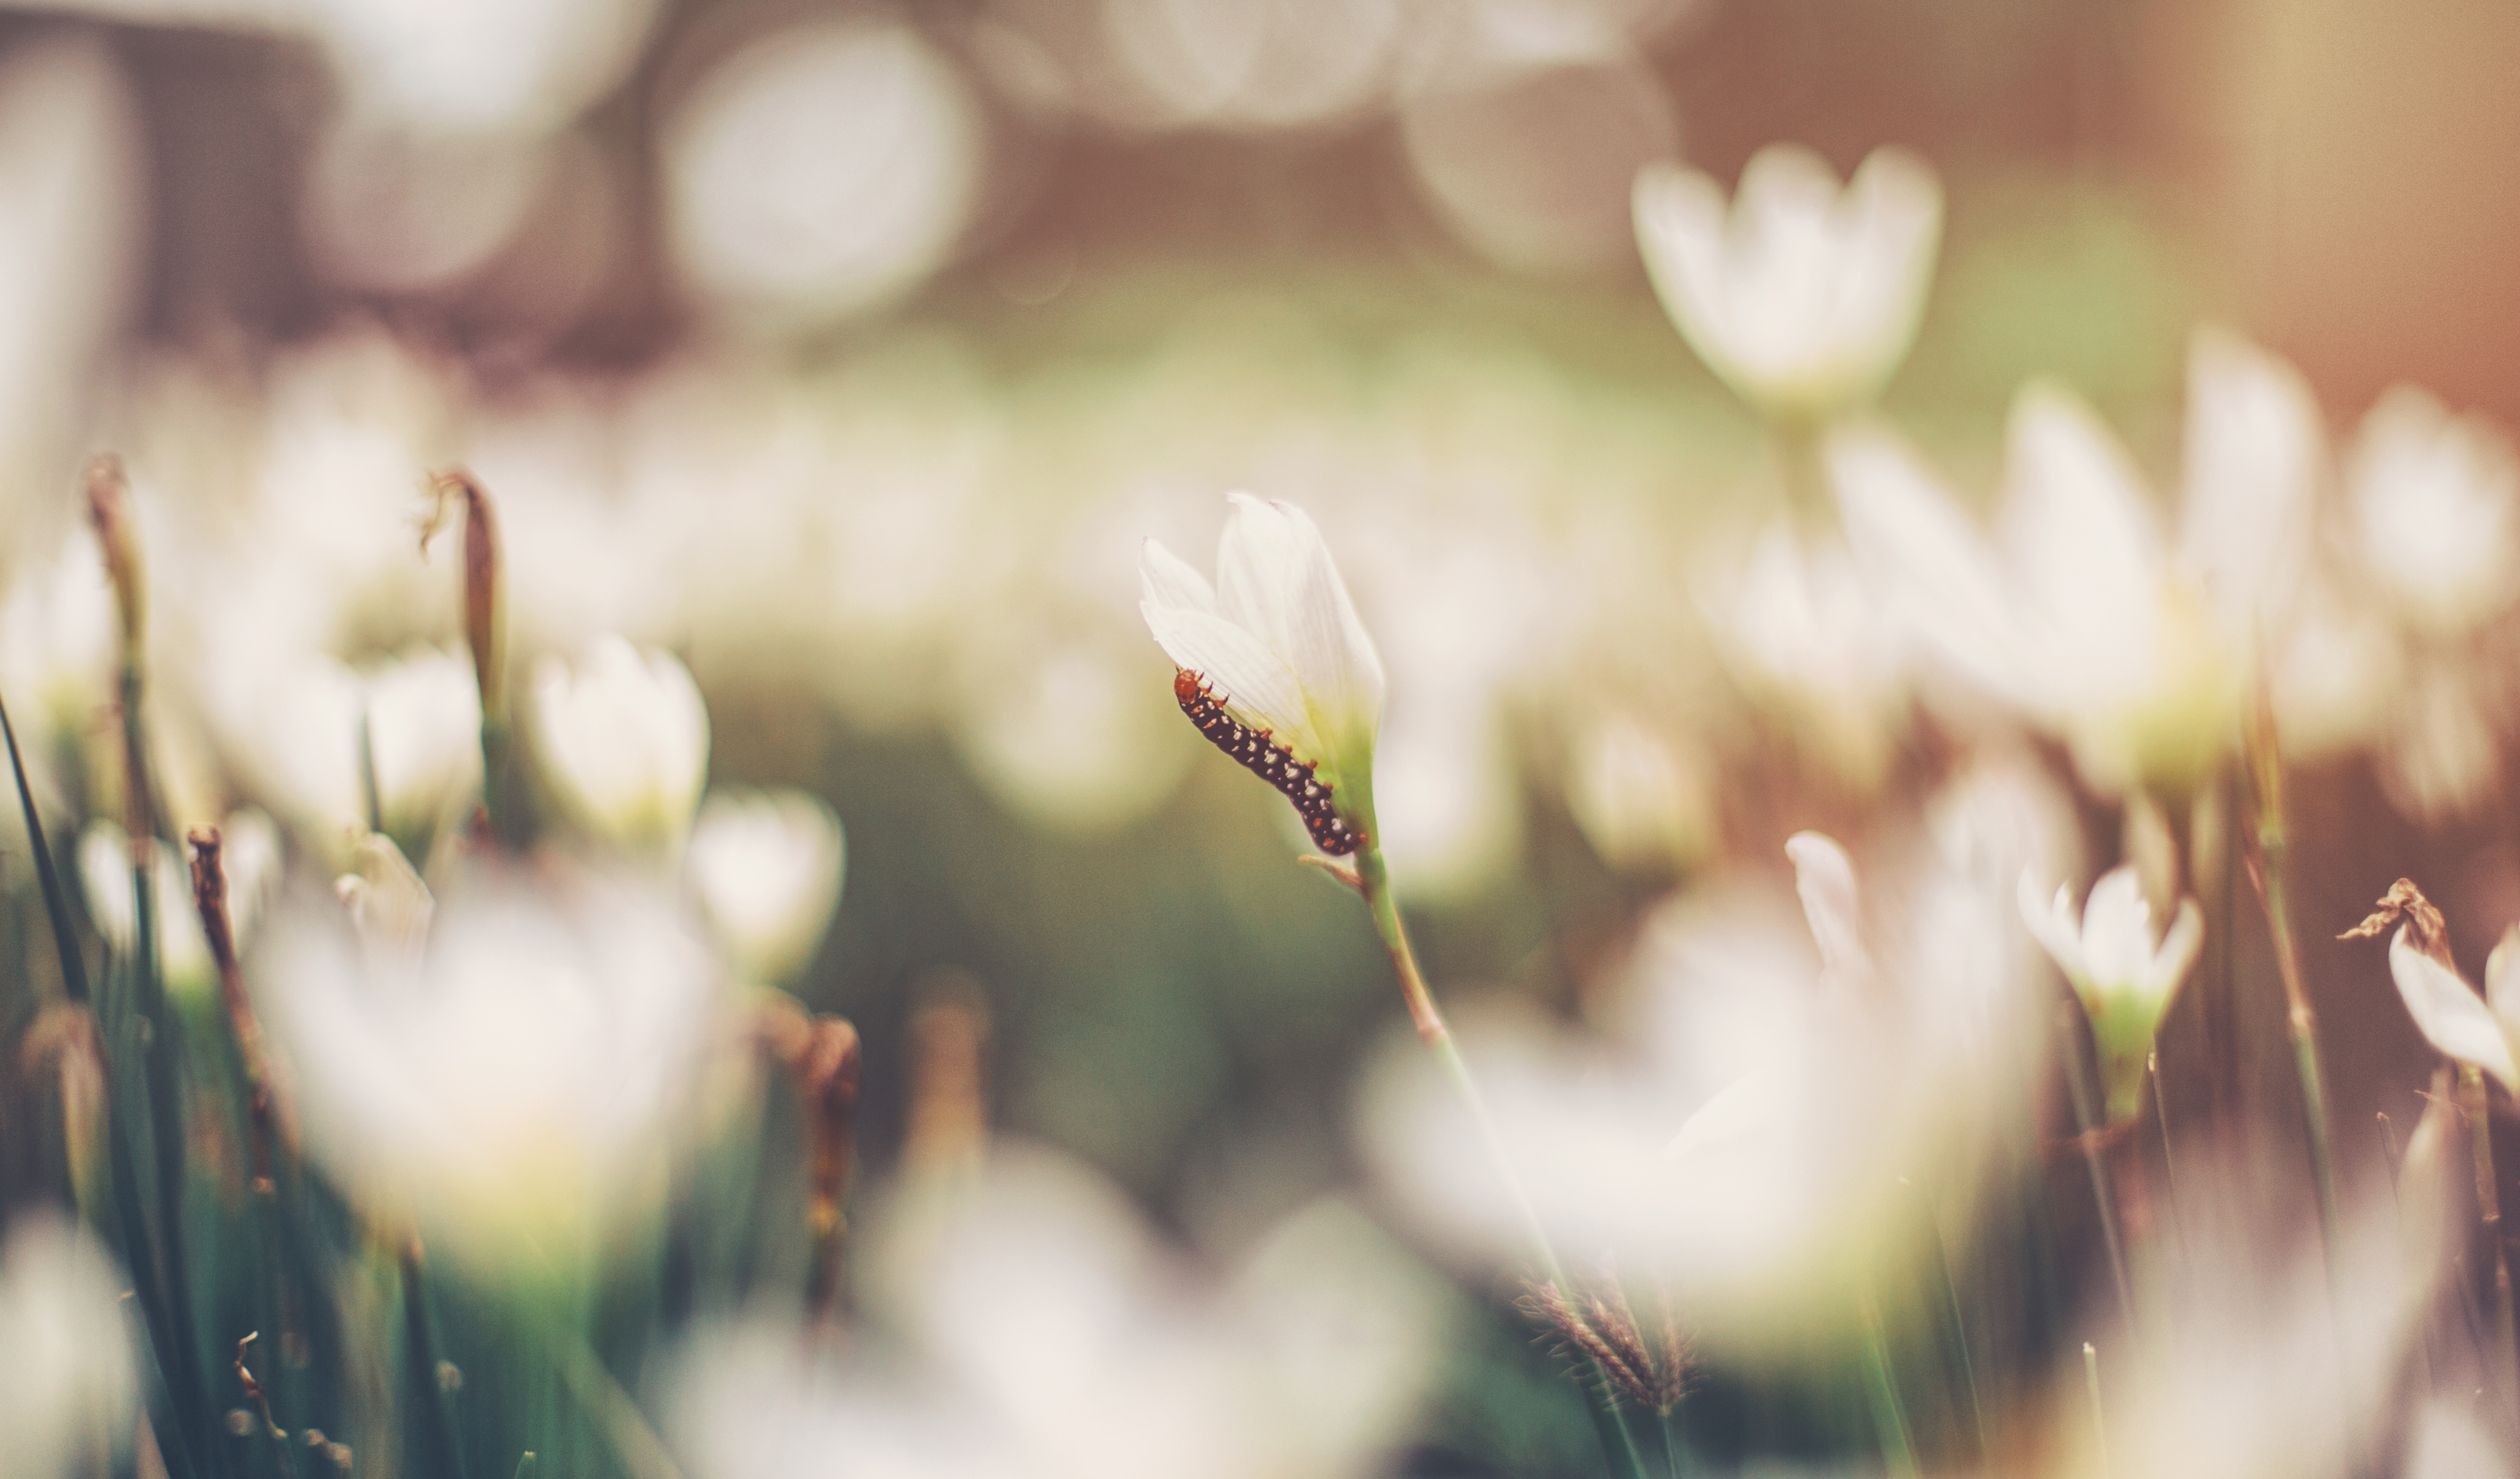
nature, grass, branch, blossom, plant, photography, sunlight, morning, leaf, flower, petal, spring, green, insect, autumn, botany, flora, plants, caterpillar, flowers, close up, leaves, macro photography, flowering plant, plant stem, land plant